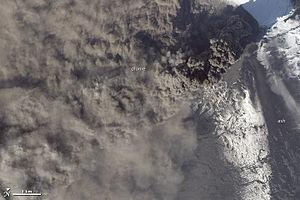
L'éruption de l'Eyjafjöll en 2010 est une éruption volcanique qui débute le 20 mars 2010 sur l'Eyjafjöll, un volcan du Sud de l'Islande, et prend fin le 27 octobre 2010. Sa première phase éruptive se déroule au Fimmvörðuháls, un col libre de glace entre les calottes glaciaires d'Eyjafjallajökull et de Mýrdalsjökull, et se manifeste par des fontaines et des coulées de lave qui se tarissent le 12 avril. Le 14 avril, la lave refait son apparition dans la caldeira du volcan recouverte par l'Eyjafjallajökull. Elle provoque une importante fonte de la glace ce qui entraîne des jökulhlaups, des inondations glaciaires brutales et destructrices, ainsi que la formation d'un important panache volcanique composé de vapeur d'eau, de gaz volcaniques et de cendres. Ces dernières, poussées par les vents dominants qui les rabattent sur l'Europe continentale, entraînent d'importantes perturbations dans le transport aérien dans le monde avec la fermeture de plusieurs espaces aériens et de nombreuses annulations de vols jusqu'au 20 avril. À partir de cette date, l'activité éruptive est moins explosive mais se maintient à un niveau soutenu avec notamment la formation d'une nouvelle coulée de lave.